Mahmoud Farahmand

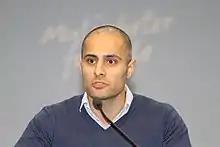

He was elected representative to the Storting from the constituency of Telemark for the period 2021–2025, for the Conservative Party. He was deputy representative to the Storting 2017–2021.